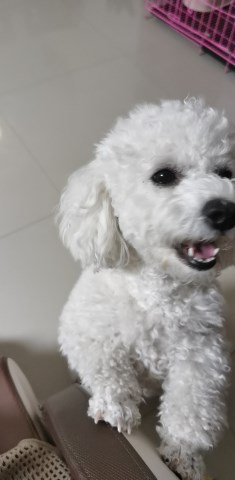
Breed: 3083-n000117-Bichon_Frise